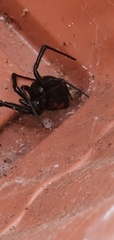
Species: Lactrodectus_hesperus